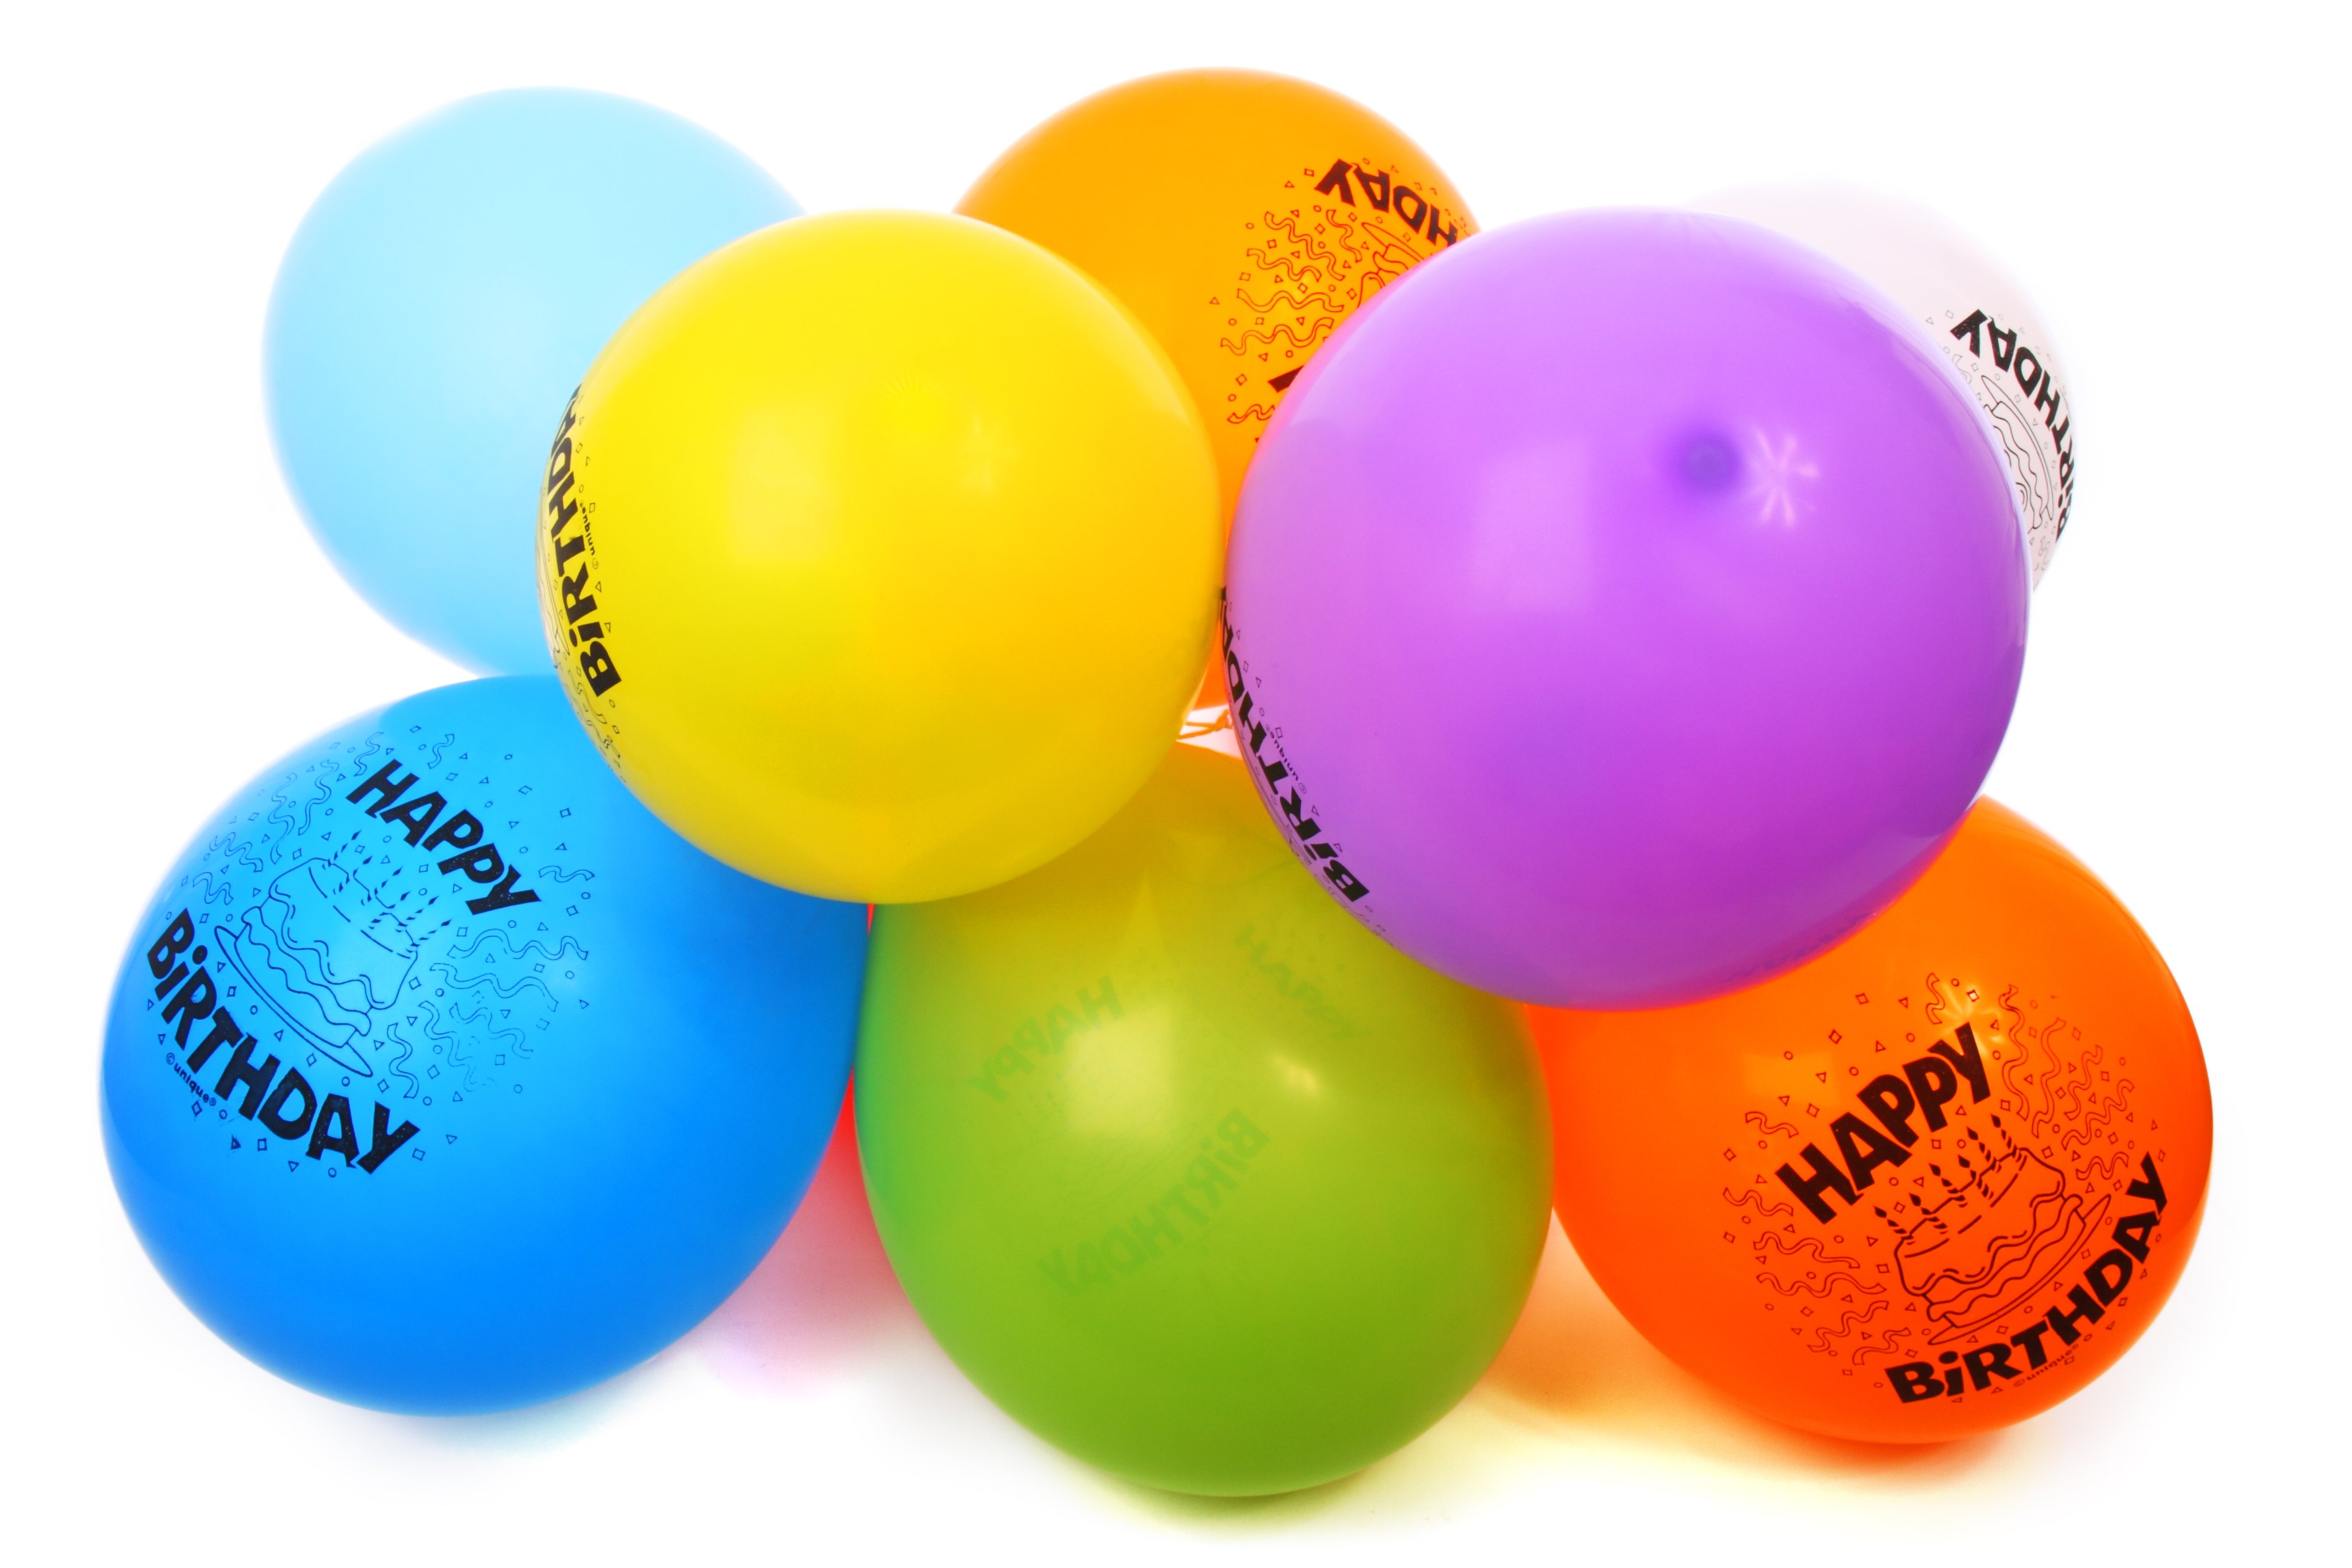
play, air, balloon, celebration, colorful, toy, celebrate, sports equipment, product, fun, balloons, bright, party, ball, birthday, rubber